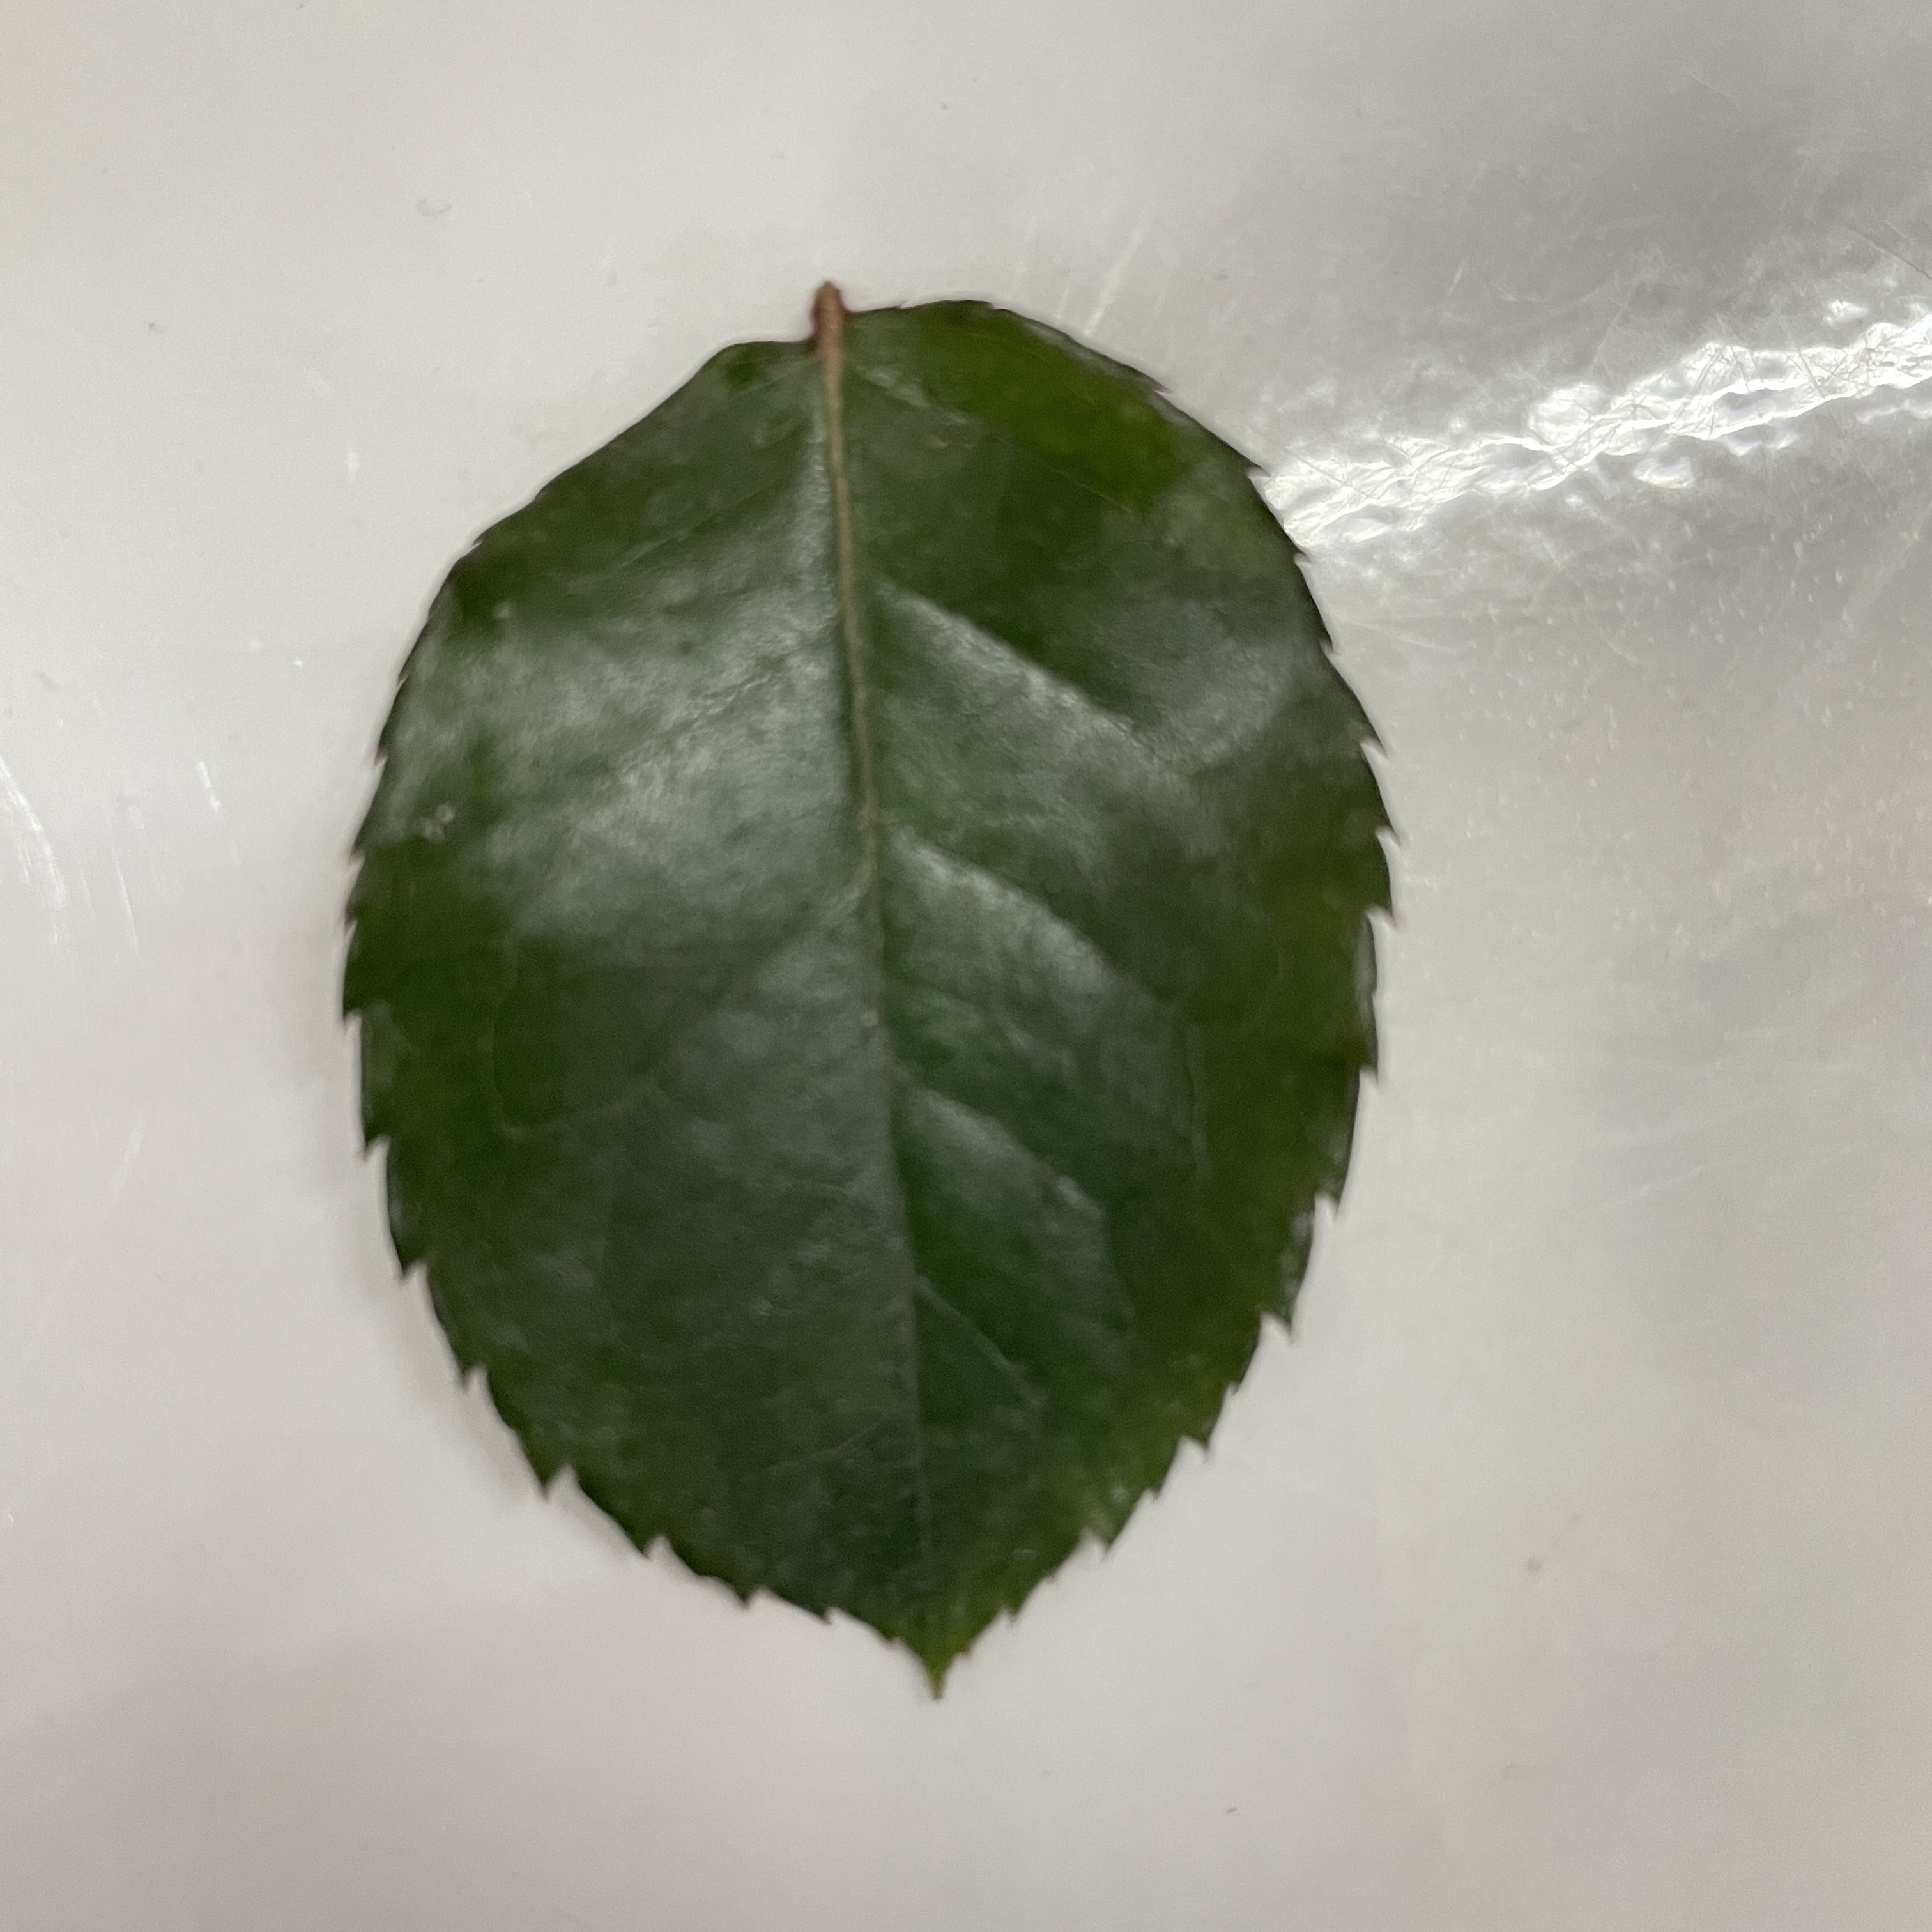
Label: Healthy Leaf